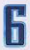
Number: 6